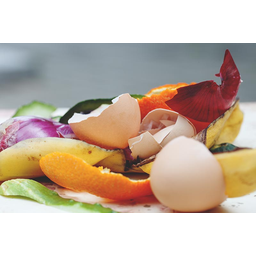
Label: generalcompost